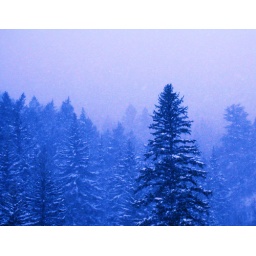
pine trees in snowstorm purple aqua